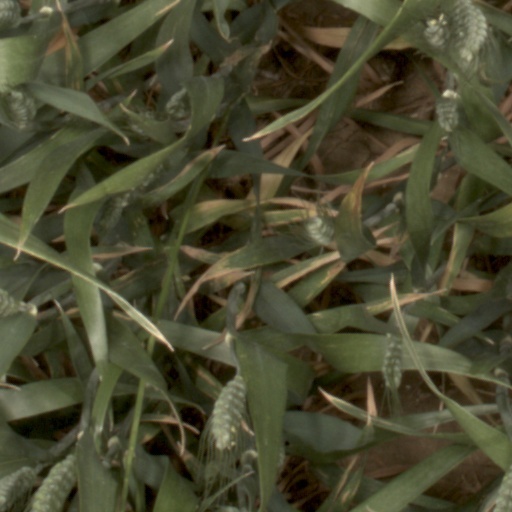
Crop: wheat